Edmar Arruda

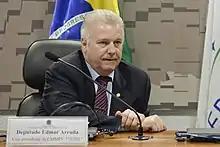
Arruda in June 2017

Edmar de Souza Arruda (born 26 September 1959) is a Brazilian politician and economist. He has spent his political career representing Paraná, having served as mayor of Maringá from 2001 to 2004 and as federal deputy representative from 2011 to 2019.